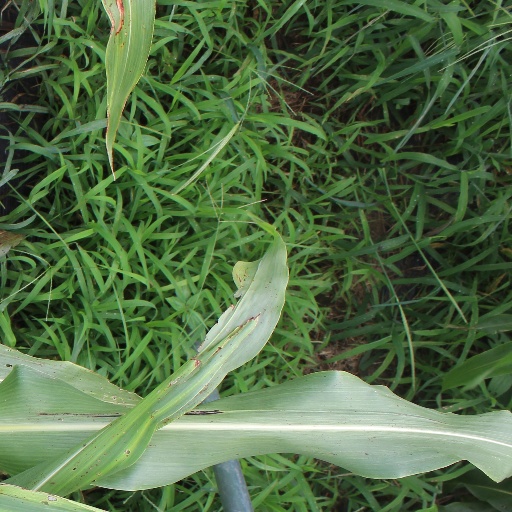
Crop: sorghum